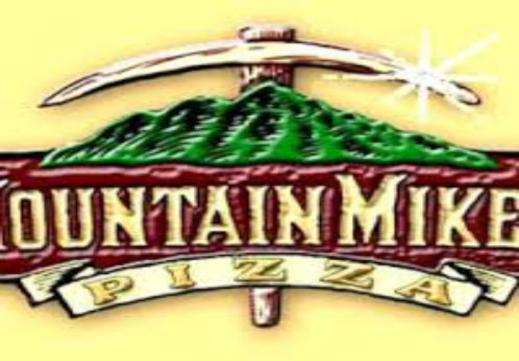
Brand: mountain mike's pizza
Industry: Food